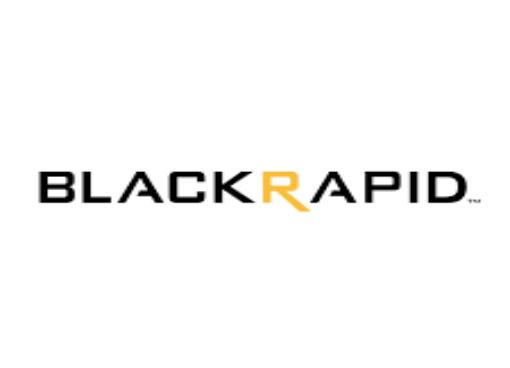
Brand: Black Rapid
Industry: Others